Tetrapterys styloptera

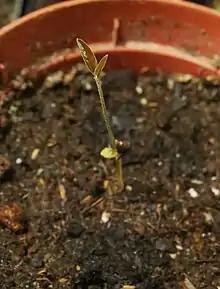
"Tetrapterys styloptera" seedling

Tetrapterys styloptera (syn. "Tetrapterys methystica" and "Tetrapteris methystica") is a psychoactive plant native to the New World tropics, from Panama to the Amazon rainforest. Despite limited analytic information, its alkaloids are believed to be similar to ones from "Banisteriopsis caapi" which contains harmala alkaloids and MAOIs. More recently, the vine has been exported from Peru as "grey ayahuasca".